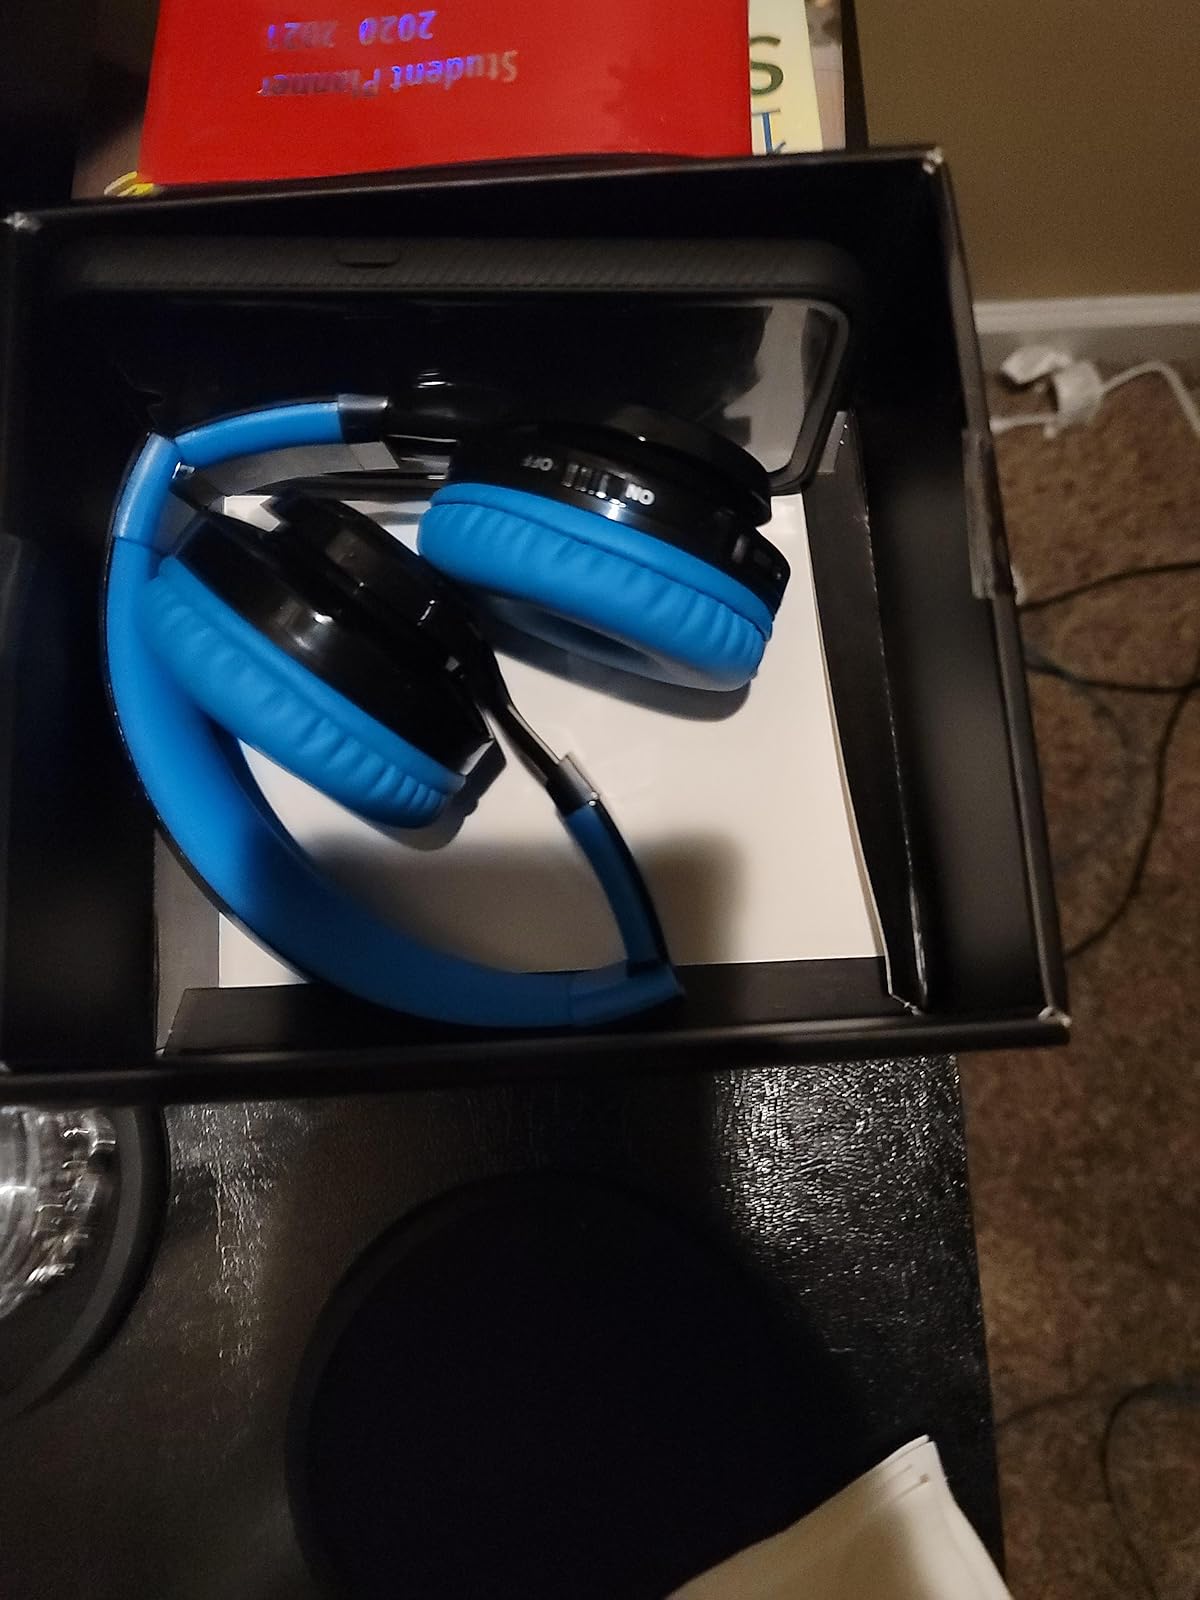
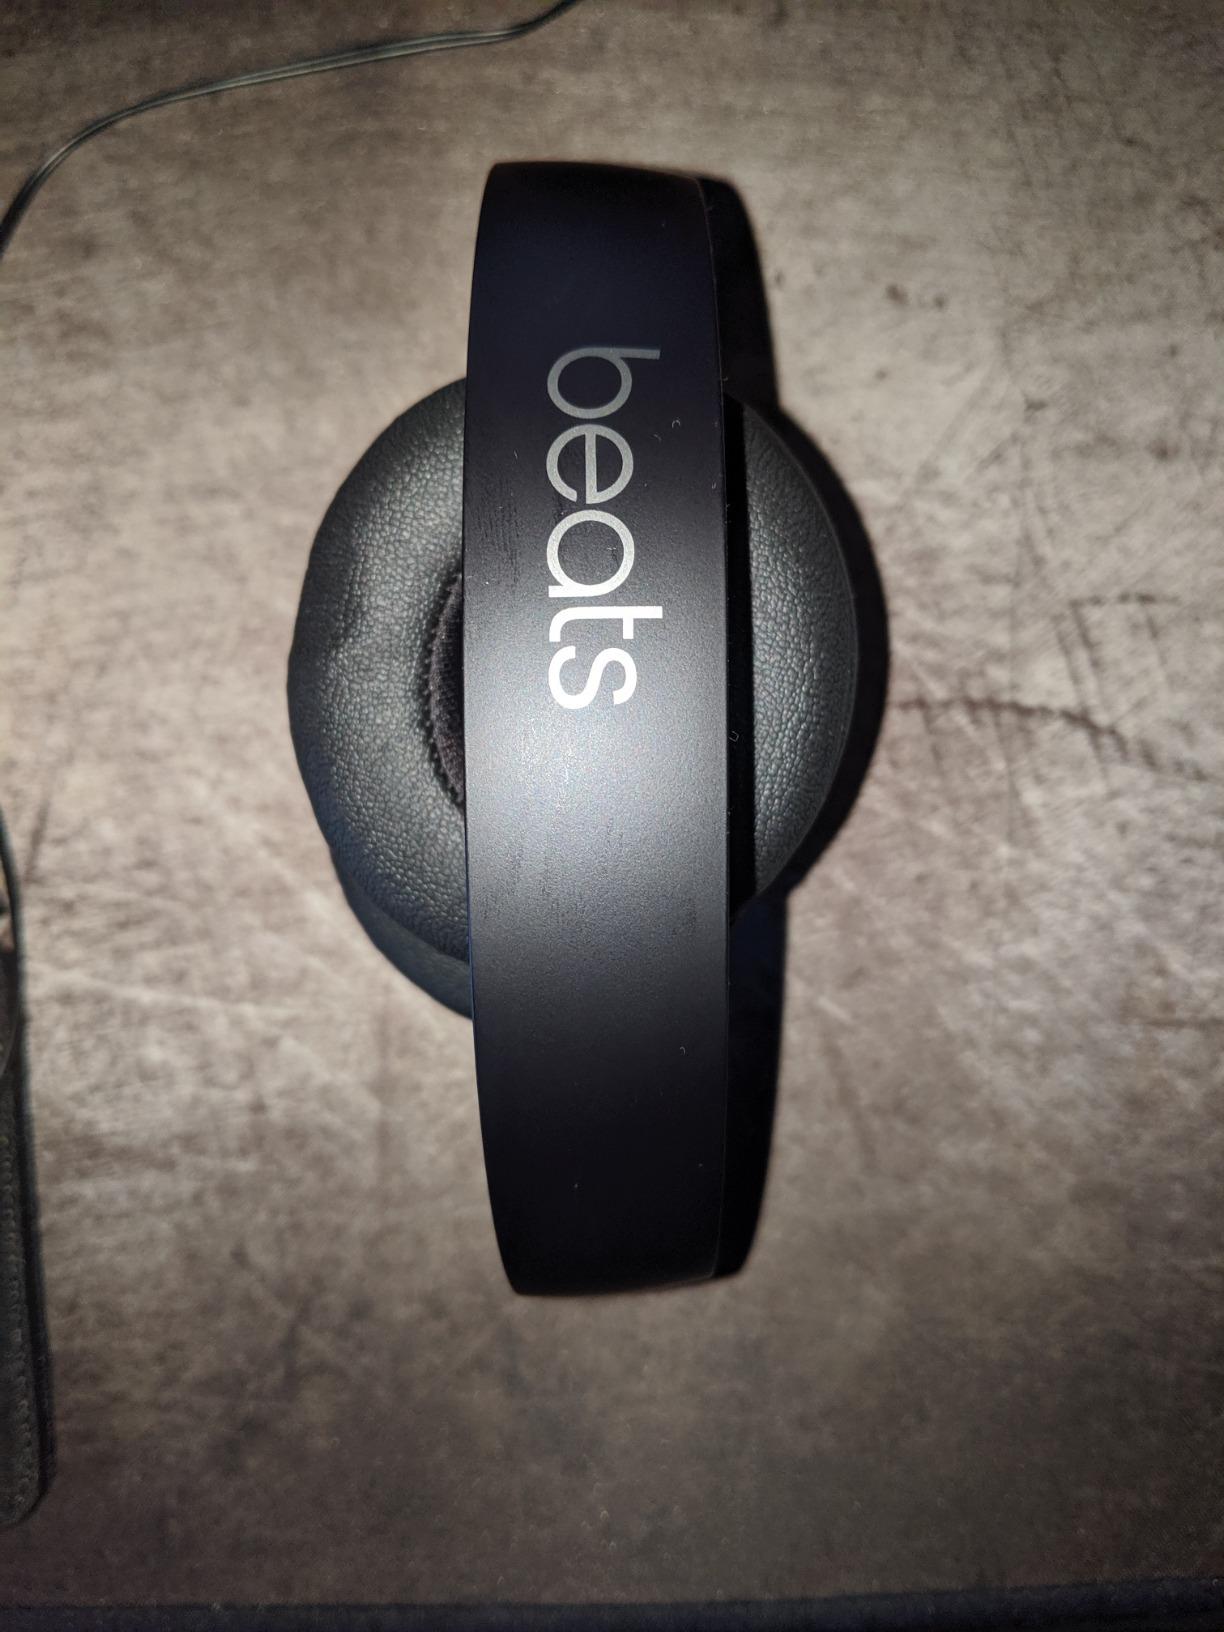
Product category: headphones
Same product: no